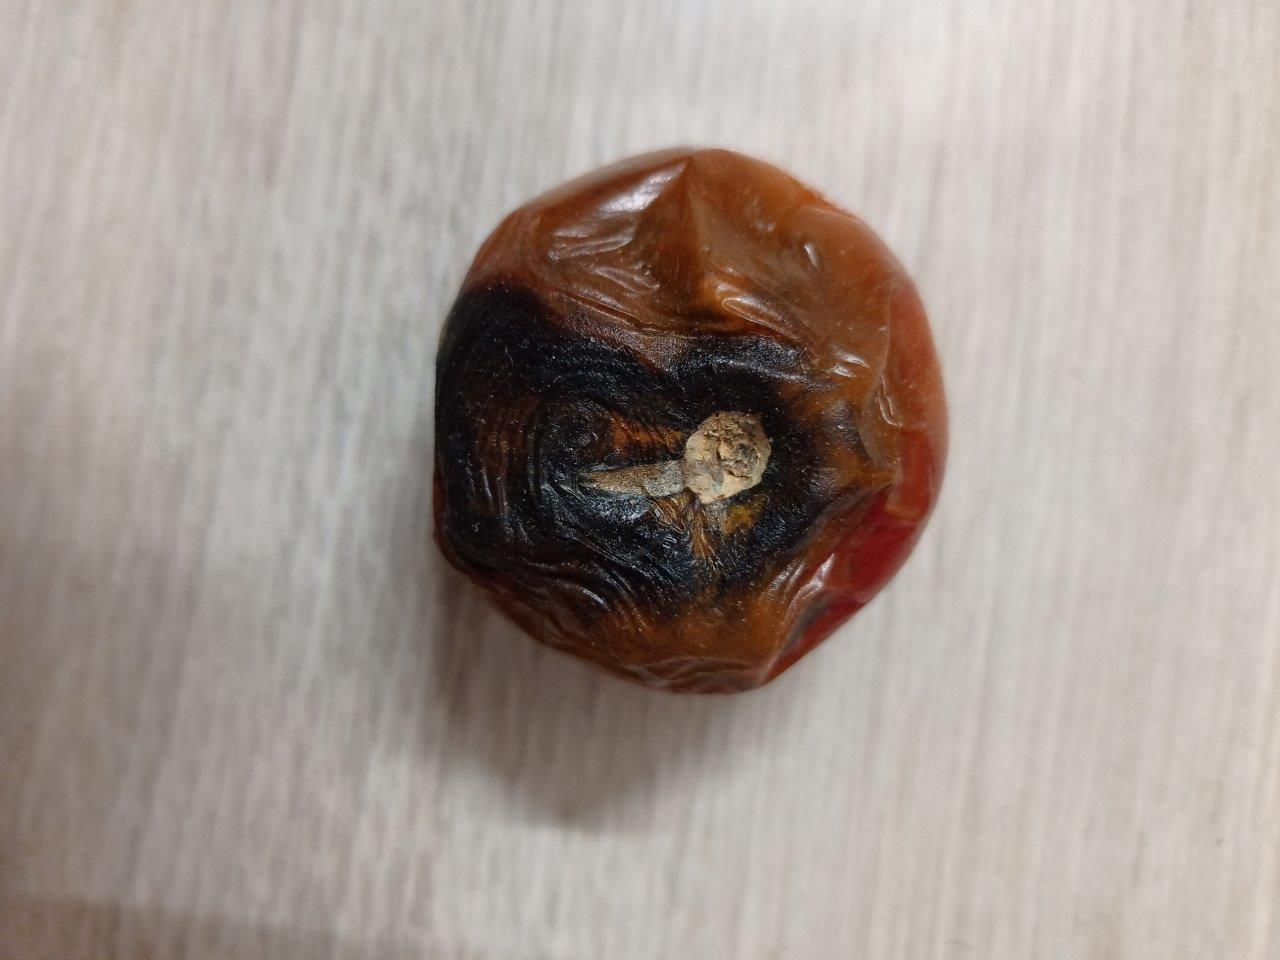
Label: Rotten